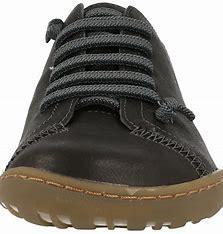
Brand: Camper
Model: PEU